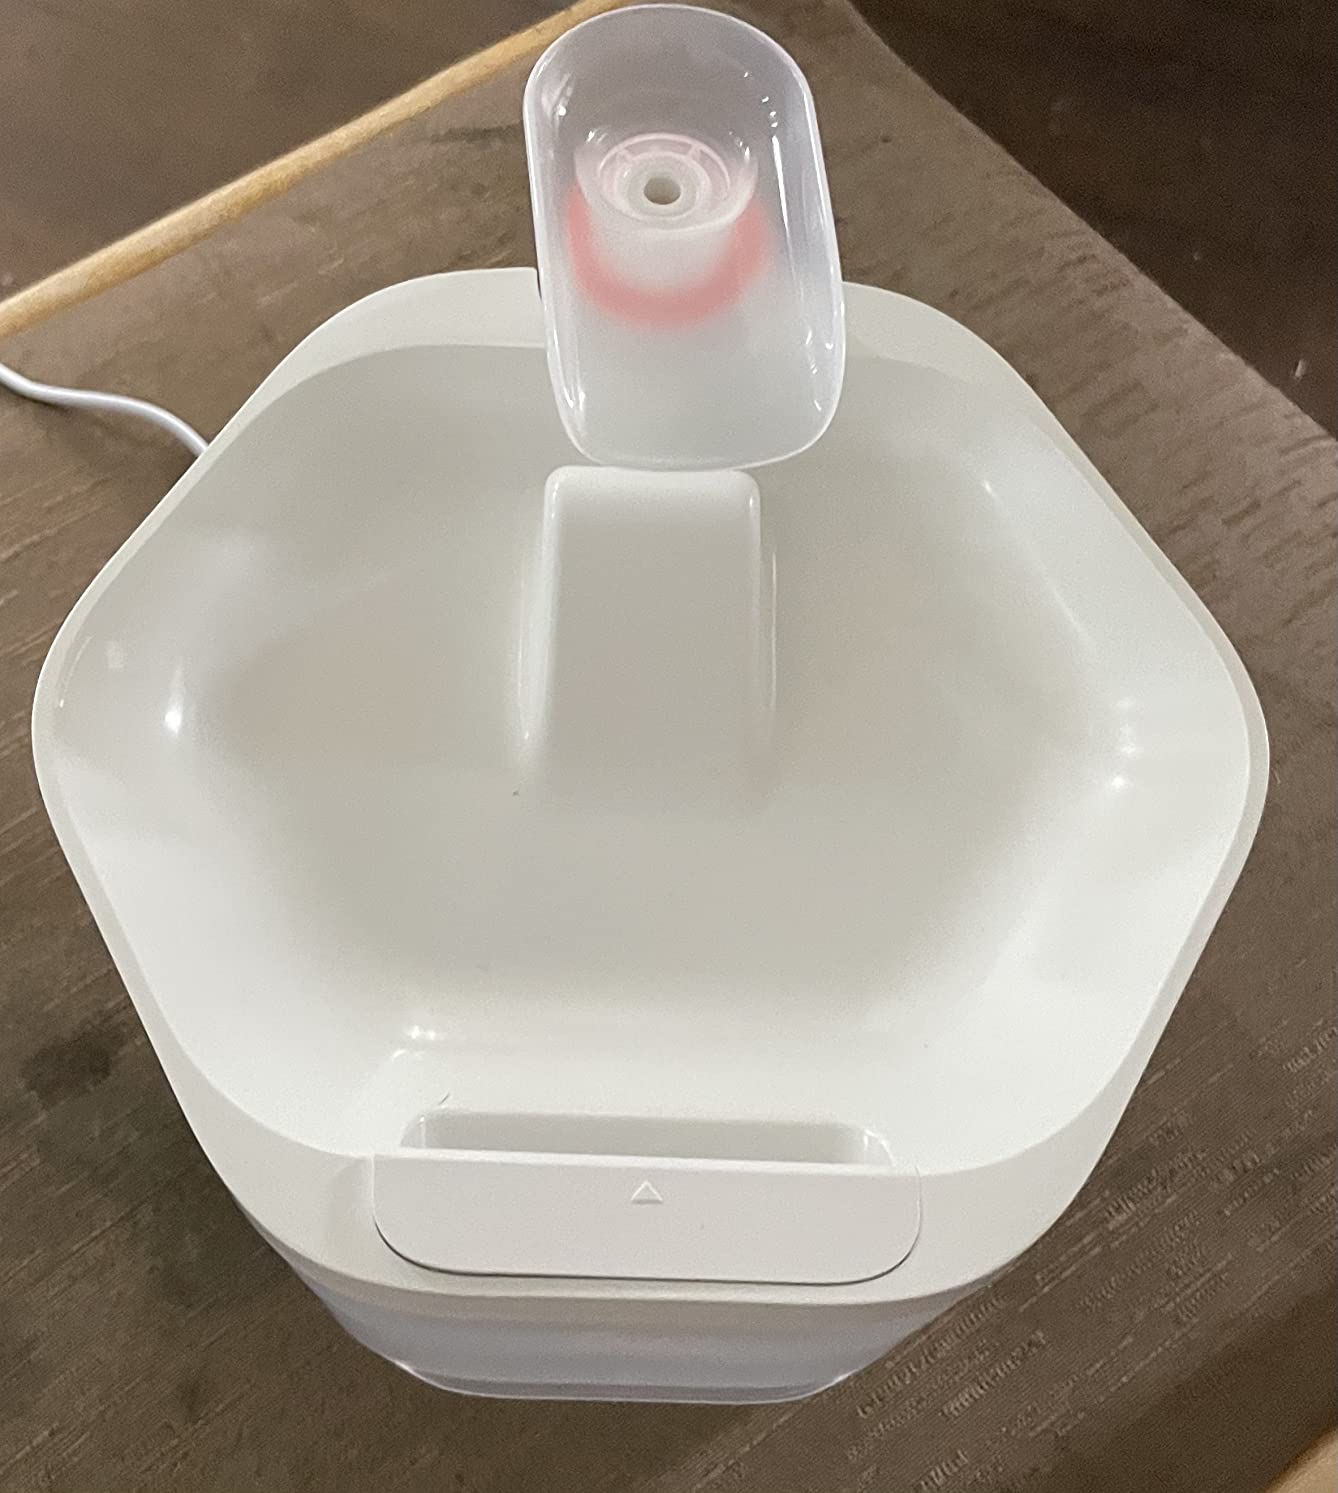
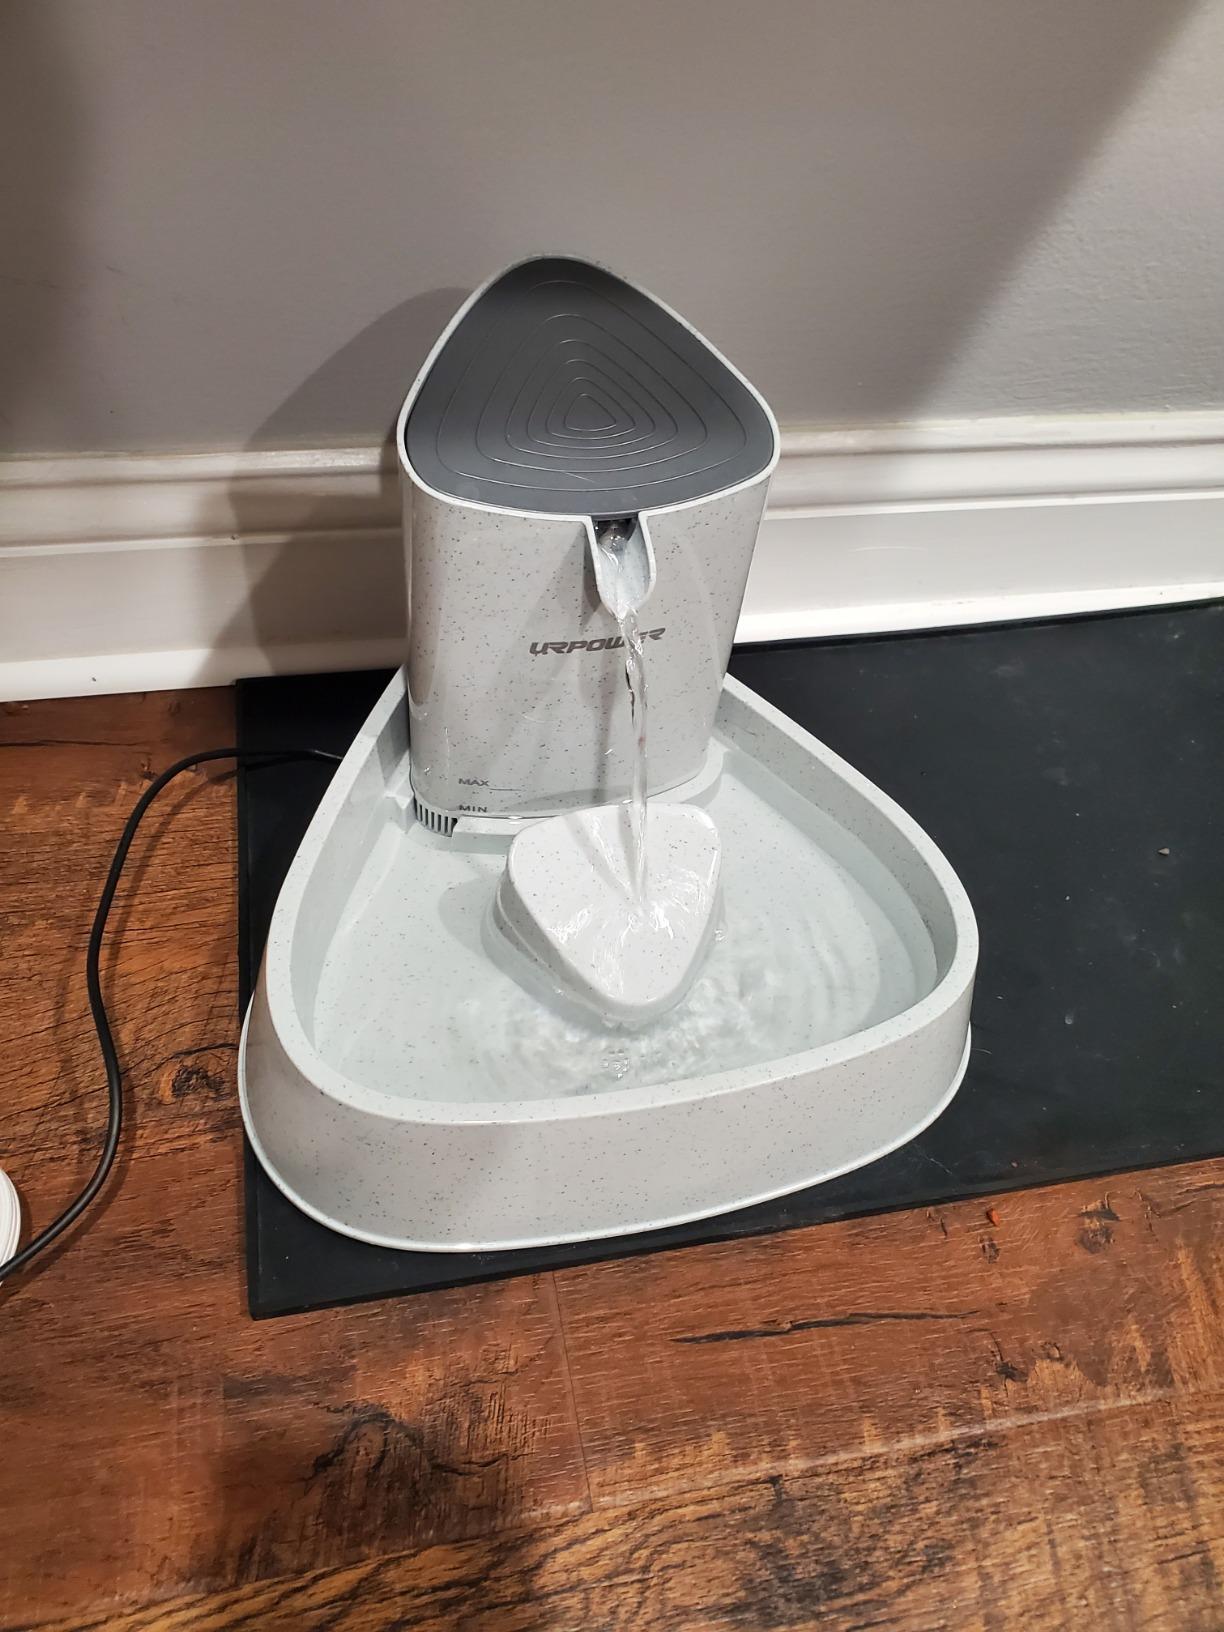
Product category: items_bowl
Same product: no